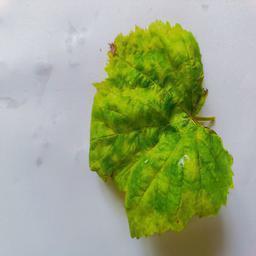
Label: Downy Mildew